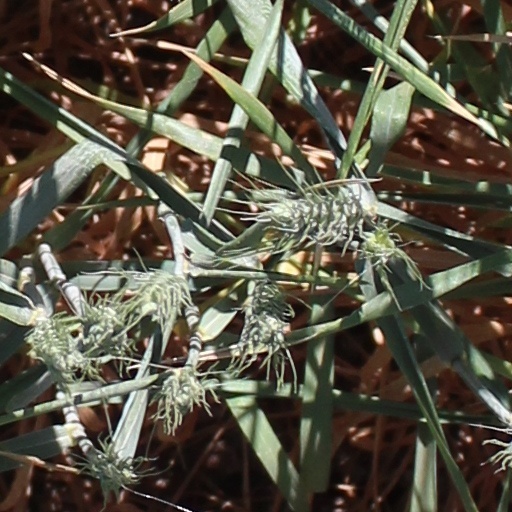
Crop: wheat